The Barber of Seville (play)

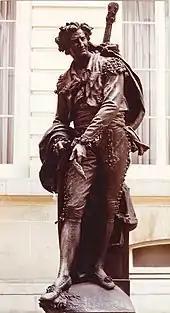
Statue of Figaro (1873) by Jean Barnabé Amy

Figaro is inspired by the "commedia dell'arte" character of Brighella, and like his predecessor he is a clever liar; moral and yet unscrupulous; good humored, helpful and brave, though somewhat embittered and cynical. As he says in "The Barber of Seville": "I must force myself to laugh at everything lest I be obliged to weep." Though he is normally calm, collected and intelligent, he can be irrational when angered.